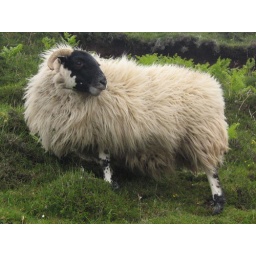
Shaggy sheep on the mountains in Skye